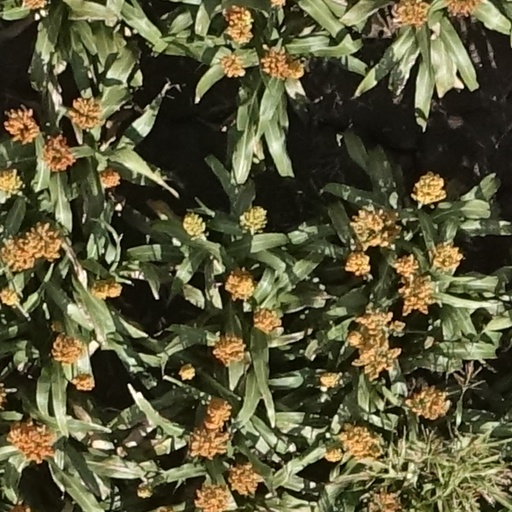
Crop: sorghum